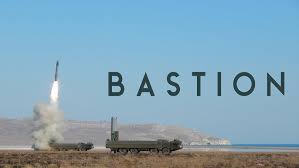
Label: Air Defense